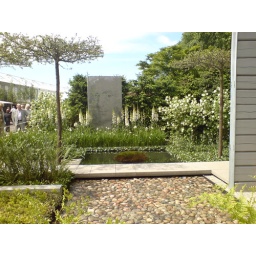
You can see his face in the metal screen in the background